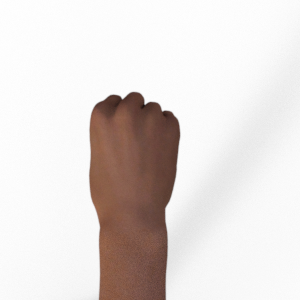
Label: rock